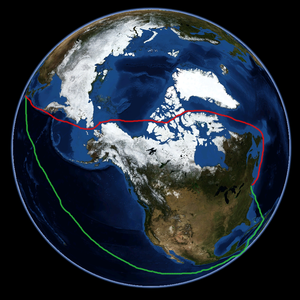
Le passage du Nord-Ouest est un espace maritime de l'océan Arctique compris entre le détroit de Davis et la baie de Baffin à l'est et la mer de Beaufort à l'ouest. Il ouvre au sud-est sur la baie d'Hudson et sur l'océan Arctique au nord-ouest. Ce passage offre plusieurs routes maritimes qui permettent aux navires de joindre l'océan Atlantique à l'océan Pacifique en passant entre les îles arctiques du Nord canadien, puis à travers la mer de Beaufort et la mer des Tchouktches. Les diverses îles du Canada arctique sont séparées les unes des autres et du continent américain par une série de chenaux, plus ou moins profonds, collectivement appelés passage du Nord-Ouest. Ce passage n'est praticable que pendant le court été arctique car pris par les glaces le reste de l'année.